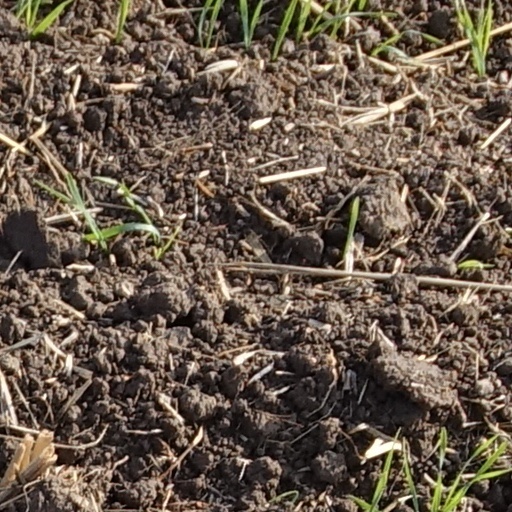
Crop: wheat